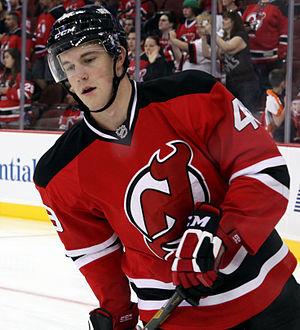
Damon Severson est un joueur professionnel canadien de hockey sur glace.